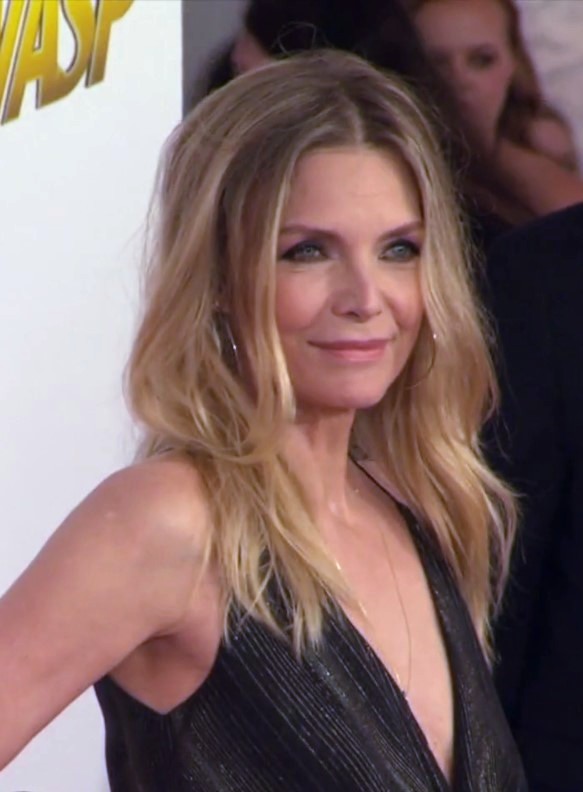
มิเชลล์ ไฟฟ์เฟอร์

| name = มิเชลล์ ไฟฟ์เฟอร์
| image = Michelle Pfeiffer Ant-Man & The Wasp premiere.jpg
| caption = ไฟฟ์เฟอร์ใน ค.ศ. 2018
| alt = A photograph of Michelle Pfeiffer at the premiere of "Ant-Man and the Wasp" in 2018
| birth_name = มิเชลล์ แมรี ไฟฟ์เฟอร์
| birth_place = แซนตาแอนา (รัฐแคลิฟอร์เนีย)|แซนตาแอนนา รัฐแคลิฟอร์เนีย สหรัฐ
| occupation = นักแสดง
| years_active = ค.ศ. 1978–ปัจจุบัน
| spouse = unbulleted list||
| children = 2 คน
| relatives = ดีดี ไฟฟ์เฟอร์ (น้องสาว)
มิเชลล์ แมรี ไฟฟ์เฟอร์ (; เกิด 29 เมษายน ค.ศ. 1958) เป็นนักแสดงชาวอเมริกัน เป็นที่รู้จักจากผลงานการแสดงภาพยนตร์และร้องเพลงประกอบภาพยนตร์หลายเรื่อง โดยเธอเป็นหนึ่งในนักแสดงหญิงที่มีผลงานมากที่สุดในช่วงระหว่างปี 1980–1990 และเคยได้รับรางวัลจากการแสดงหลายรางวัลทั้งรางวัลลูกโลกทองคำและรางวัลแบฟตา นอกจากนี้ยังเธอยังเคยได้รับการเสนอชื่อให้เข้าชิงรางวัลออสการ์​มาแล้ว 3 ครั้งและได้รับการเสนอชื่อเข้าชิงรางวัลไพรม์ไทม์เอมมี​ 1 ครั้ง
ไฟฟ์เฟอร์ เข้าสู่วงการบันเทิงมาตั้งแต่ปี 1978 ด้วยการเป็นตัวประกอบในละครโทรทัศน์​ที่ออกอากาศทางช่องบริษัทแพร่สัญญาณอเมริกัน|เอบีซี​หลายเรื่อง จากนั้นเธอได้เริ่มแสดงเป็นตัวประกอบในภาพยนตร์​ตั้งแต่ปี 1980 และได้รับบทนักแสดงนำเป็นครั้งแรกในภาพยนตร์เรื่อง "Grease 2 -​ กรีส 2" (1982)​ แต่กลับไม่ประสบความสำเร็จทางรายได้ จนกระทั่งเธอได้รับโอกาสครั้งสำคัญในการแสดงนำคู่กับ อัล ปาชิโน​ ในภาพยนตร์แนวอาชญากรรมเรื่อง "Scarface -​ มาเฟียหน้าบาก" (1983)​ ซึ่งจากความสำเร็จอย่างสูงของภาพยนตร์เรื่องนี้ทำให้เธอกลายเป็นนักแสดงหญิงที่ได้รับความนิยมและเป็นที่จดจำในวงการภาพยนตร์อเมริกันในยุคนั้น​เป็นอย่างมาก โดยในยุคคริสต์ทศวรรษ 1980 ถือเป็นช่วงที่​เธอประสบความสำเร็จทางการแสดงอย่างต่อเนื่องโดยมีผลงานในภาพยนตร์ที่ประสบความสำเร็จเช่น ​"เลดีฮอว์ก​" (1985)​, "The Witches of Eastwick -​ ซาตานรับ (รัก) ​เละ" (1987) และ "Tequila Sunrise -​ เพื่อนหักเพื่อน" (1988) ​
ในปี 1988 มิเชลล์ ไฟฟ์เฟอร์ มีผลงานในภาพยนตร์แนวโรแมนติกดรามาย้อนยุคเรื่อง "พิศวาสสื่อรัก|Dangerous Liaisons -​ พิศวาสสื่อรัก" ซึ่งจากการแสดงของเธอในบทบาท "มาดาม มารี เดอ ตูร์แวล" ทำให้เธอได้รับคำชื่นชมจากนักวิจารณ์และสื่อต่างๆอย่างล้นหลาม โดยเธอได้รับรางวัลแบฟตา ในสาขานักแสดงสมทบหญิงยอดเยี่ยม และได้รับ​การเสนอชื่อให้เข้าชิงรางวัลออสการ์ สาขานักแสดงสมทบหญิงยอดเยี่ยม ในงานประกาศผลรางวัลออสการ์ ครั้งที่ 61​ แต่พ่ายแพ้ให้กับ จีนา เดวิส จากเรื่อง หยุดถามหัวใจ จะรักใครดี?|The Accidental Tourist -​ หยุดถามหัวใจ จะรักใครดี? ต่อมาในปี 1989 เธอได้บทแสดงนำในภาพยนตร์เพลง​เรื่อง "เจ็บไม่ปรารถนา|The Fabulous Baker Boys -​ เจ็บไม่ปรารถนา" ซึ่งนอกจากเธอจะเป็นนักแสดงนำแล้วยังฝากเสียงร้องไว้ในเพลงประกอบภาพยนตร์เรื่องนี้ด้วย โดยอัลบั้มเพลงซาวด์แทร็ก​ประกอบภาพยนตร์เรื่องนี้ที่มีเสียงร้องของเธอได้รับความนิยมจนขึ้นไปถึงอันดับ 3 ในชาร์ตเพลงแจ๊ส​ของบิลบอร์ด​ และเธอได้รับรางวัลลูกโลกทองคำ​ สาขานักแสดงนำหญิงยอดเยี่ยม รวมทั้งได้รับการเสนอชื่อให้เข้าชิงรางวัลออสการ์ สาขานักแสดงนำหญิงยอดเยี่ยม​ ในงานประกาศผลรางวัลออสการ์ ครั้งที่ 62​ ซึ่งเป็นการเข้าชิงรางวัลออสการ์ 2 สมัยติดต่อกันของเธอ แต่พ่ายแพ้ให้กับ เจสซิกา แทนดี้​ จากเรื่อง "สู่มิตรภาพ ณ ปลายฟ้า|Driving Miss Daisy -​ สู่มิตรภาพ ณ ปลายฟ้า"​
ในยุค 1990 เธอยังคงมีผลงานการแสดงที่น่าจดจำอีกหลายเรื่อง โดยเธอสามารถเข้าชิงรางวัลลูกโลกทองคำ สาขานักแสดงหญิงยอดเยี่ยมอีก 2 ปี ติดต่อกันจากการแสดงคู่กับ ฌอน คอนเนอรี​ ใน "The Russia House" (1990) และการได้กลับมาแสดงคู่กับ อัล ปาชิโน อีกครั้งใน "Franky &​ Johny -​ สั่งหัวใจ อย่าให้มีเครื่องหมายคำถาม" (1991)​ ทำให้เธอเป็นนักแสดงหญิงที่มีค่าตัวสูงสุดในช่วงเวลาดังกล่าว ต่อมาเธอแสดงในภาพยนตร์ซูเปอร์ฮีโร​เป็นครั้งแรกใน "แบทแมน รีเทิร์นส ตอน ศึกมนุษย์เพนกวินกับนางแมวป่า" (1992)​ โดยเธอแสดงเป็น แคตวูแมน (ตัวละคร)|แคตวูแมน ก่อนที่จะได้รับการเสนอชื่อให้เข้าชิงรางวัลออสการ์เป็นครั้งที่ 3 จากเรื่อง "Love Field" (1992)​ แต่ก็ยังคงไม่สมหวังเมื่อแพ้ให้กับ เอ็มมา ทอมสัน​ จากเรื่อง "Howards End -​ วิมานเกียรติยศ" อย่างไรก็ตามผลงานในปีต่อมาของเธออย่าง "The Age of Innocence -​ วัยบริสุทธิ์ มิอาจกั้นรักได้" ก็ยังคงได้รับกระแสชื่นชมจากนักวิจารณ์ภาพยนตร์ทั่วโลกโดยเธอได้รางวัลจากเทศกาลภาพยนตร์นานาชาติเวนิส หลังจากนั้นเธอมีผลงานการแสดงคู่กับ แจ็ก นิโคลสัน​ ในภาพยนตร์สยองขวัญที่ประสบความสำเร็จทางรายได้อย่างมหาศาลอย่าง "Wolf -​ มนุษย์หมาป่า" (1994)​ รวมถึงภาพยนตร์ดรามาเรื่อง "Dangerous Minds -​ ใจอันตรายวัยบริสุทธิ์" (1995)​ ที่โด่งดังจนถูกนำกลับมาสร้างเป็นละครโทรทัศน์ในเวลาต่อมา นอกจากผลงานการแสดงแล้วเธอยังเป็นผู้ร้องเพลงประกอบหลักและให้เสียงพากย์ตัวละคร "ศิปโปราห์" ภรรยาของโมเสส​ในภาพยนตร์แอนิเมชันของดรีมเวิกส์​ ​เรื่อง เดอะพริ้นซ์ออฟอียิปต์​ (1998)​
ในปี 2000 เธอรับบทนักแสดงนำคู่กับ แฮร์ริสัน ฟอร์ด​ ในภาพยนตร์สยองขวัญเรื่อง "ซ่อนอะไรใต้ความหลอน|What Lies Beneath -​ ซ่อนอะไรใต้ความหลอน"​ และมีผลงานที่ทำให้เธอได้รับการเสนอชื่อเข้าชิงรางวัลสมาคมนักแสดงภาพยนตร์และโทรทัศน์​ สาขานักแสดงสมทบหญิงยอดเยี่ยมในภาพยนตร์ดรามาเรื่อง "ไวท์ โอเลียนเดอร์" (2002)​ รวมถึงการให้เสียงพากย์ตัวละครของค่ายดรีมเวิกส์อีกครั้งในภาพยนตร์แอนิเมชันเรื่อง "ซินแบด พิชิตตำนาน 7 คาบสมุทร"​ (2003)​ ก่อนจะหยุดพักงานในวงการบันเทิงทุกอย่างเป็นเวลาถึง 4 ปี
มิเชลล์ ไฟฟ์เฟอร์ ได้รับเกียรติให้มีการจารึกชื่อของเธอในฮอลลีวูดวอล์กออฟเฟม​ และได้รับการยกย่องอย่างสูงจากวงการภาพยนตร์อเมริกัน|ภาพยนตร์ฮอลลีวูดให้เป็นหนึ่งในนักแสดงหญิงที่สามารถรับประกันความสำเร็จในบ็อกซ์ออฟฟิศโมโจ|บ็อกซ์ออฟฟิศ​ได้ง่ายๆ เพียงแค่แสดงในภาพยนตร์เรื่องนั้นๆ ​เธอยังติดอันดับผู้หญิงที่สวยที่สุดในภาพยนตร์ และปรากฏตัวบกปกนิตยสารพีเพิล ในฉบับ 50 ผู้หญิงที่สวยที่สุดในโลก ในปี 1990 และยังสร้างสถิตินี้อีก 6 ครั้ง ตลอดทศวรรษ และขึ้นปกอีกครั้งในปี 1999 เธอแต่งงานกับผู้สร้างและผู้เขียนบทโทรทัศน์ที่ชื่อ เดวิด อี. เคลลีย์
== ผลงานภาพยนตร์ ==
== เพลงประกอบภาพยนตร์ ==
* Cool Rider - Grease 2
* Girl for All seasons -​ Grease 2
* (Love Will)​ Turn Back the Hands -​ Grease 2
* We'll Be Together -​ Grease 2
* My Funny Valentine -​ The Fabulous Baker Boys
* Makin' Whoopee -​ The Fabulous Baker Boys
* (The Legend of)​ Miss Baltimore Crabs -​ Hairspray
* All Things Bright and Beautiful (ร่วมกับ จอห์น ทราโวลตา​)​ -​ Hairspray
* When You Believe (ร่วมกับ แซลลี ดวอร์สกี)​ -​ เดอะพริ้นซ์ออฟอียิปต์​
* Never Forget -​ ฆาตกรรมบนรถด่วนโอเรียนท์เอกซ์เพรส​
== อ้างอิง ==
หมวดหมู่:นักแสดงอเมริกัน
หมวดหมู่:ชาวอเมริกันเชื้อสายสวีเดน
หมวดหมู่:บุคคลจากแซนตาแอนา